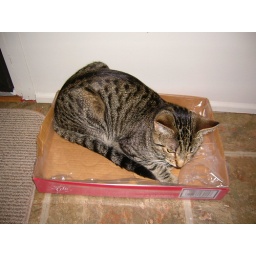
kitty in a box